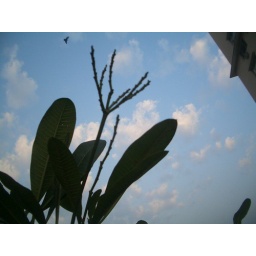
A tiny bird and a plant dancing in golden dawn